A Little Nest

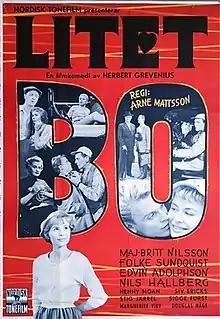

A Little Nest (Swedish: Litet bo) is a 1956 Swedish comedy film directed by Arne Mattsson and starring Maj-Britt Nilsson, Folke Sundquist and Edvin Adolphson. It was shot on location in Denmark. The film's sets were designed by the art director Bibi Lindström.